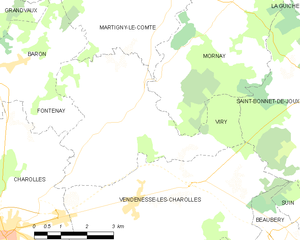
Carte des communes françaises